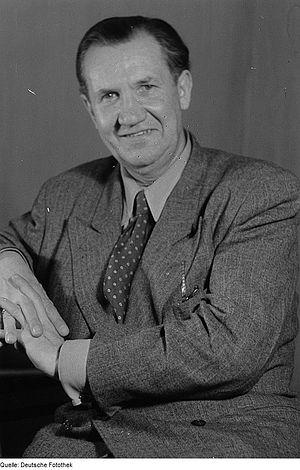
Fritz Kampers, de son vrai nom Friedrich Kampers est un acteur allemand.